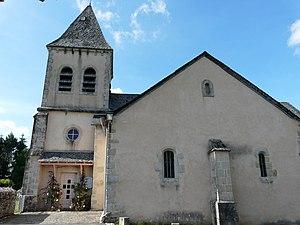
L'église de Reygade, Corrèze, France.
Reygade, ou parfois Reygades, est une commune française située dans le département de la Corrèze en région Nouvelle-Aquitaine.